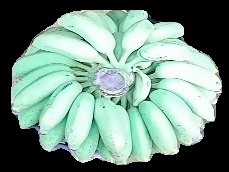
Variety: elakki-bale
Grade: grade1